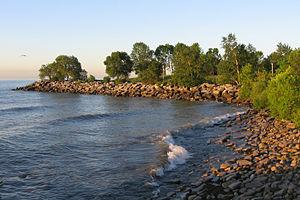
Les falaises de Scarborough forment un escarpement en bordure du lac Ontario à l'est de la ville de Toronto.